Lego Minifigures (theme)

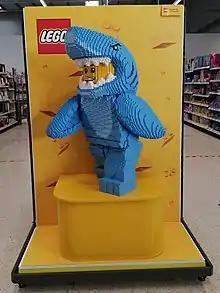
Lego Shark Suit Guy (series 15)

The series consists of a number of individually themed collectible Lego minifigures based on movies, sports, history, and popular culture. The figures are sold individually in sealed, unmarked packets, giving customers a random chance at obtaining any particular figurine. While considered a novel approach by some, it has raised controversy amongst enthusiasts and collectors, increasing the amount of difficulty in obtaining a complete collection. Purchases from many retailers make no guarantees regarding the contents of a particular packet. Despite attempts to obfuscate the contents of these packets, the bags of Series 1 and 2 have a second figurine-specific barcode on the rear of the packet, next to the EAN/UPC product barcode (which is unique to each series). This allowed customers to identify individual figures within the packet, significantly decreasing the amount of money and effort required to obtain a complete collection, and eliminating the possibility of unintentionally receiving duplicates. There were also apps for both iPhone and Android devices that utilized these barcodes.